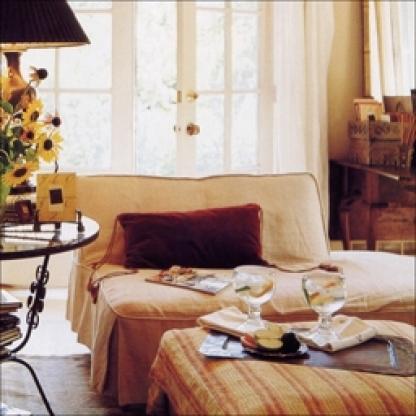
Scene: Indoor